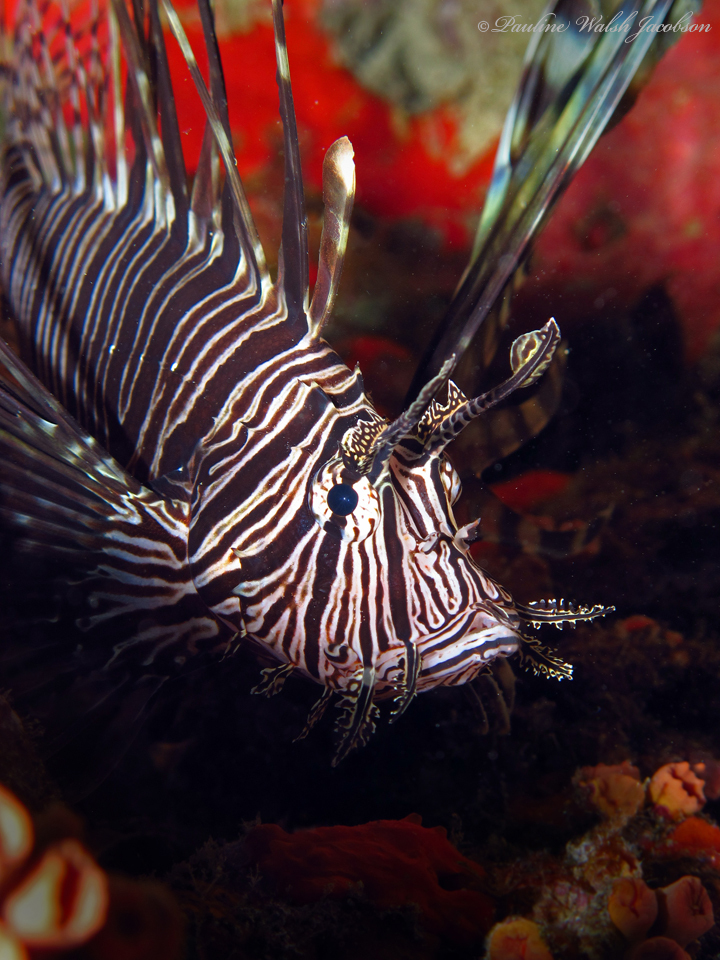
Pterois volitans (Red Lionfish)